Discovery Park (Hong Kong)

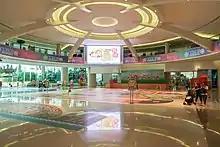
Discovery Park after renovation in 2016

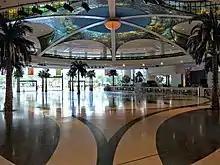
Discovery Park Sky Dome Atrium before renovation in 2011

The . shopping centre was conceived as a mixture of shopping mall and park. It is considered as the first of its kind as a "Shopping Park". The shopping centre is themed as a tropical rain forest, an artificial waterfall and pillars decorated by big fruits were made. The roof of the main lobby is a stained glass dome which allows penetratration of natural daylight.